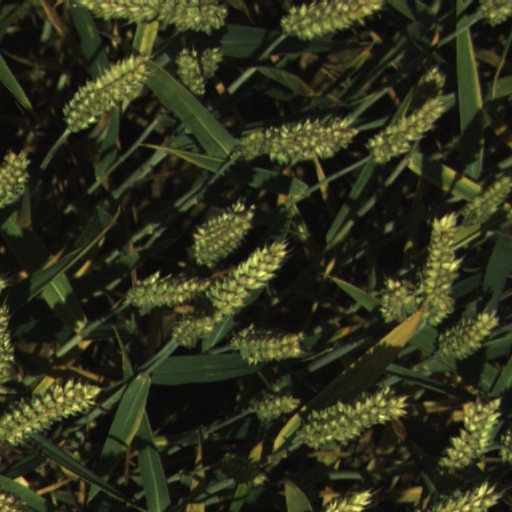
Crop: wheat